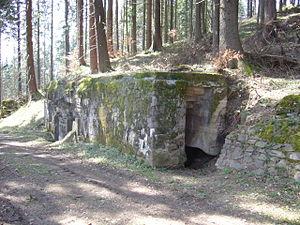
Sainte-Marie-aux-Mines est une commune du département du Haut-Rhin qui doit à son sous-sol une grande partie de son histoire, marquée par des siècles d'exploitation minière. Lieu d'immigration et de refuge, elle joue un rôle dans l'histoire du protestantisme - elle est en particulier, en 1693, le lieu du schisme amish. Elle fut par ailleurs une importante ville industrielle florissante, troisième ville du Haut-Rhin par le nombre d'habitants jusqu'au milieu du XIXᵉ siècle.